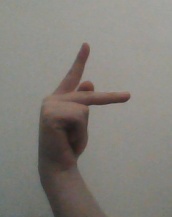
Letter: dha